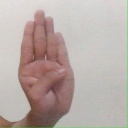
अक्षर: ब